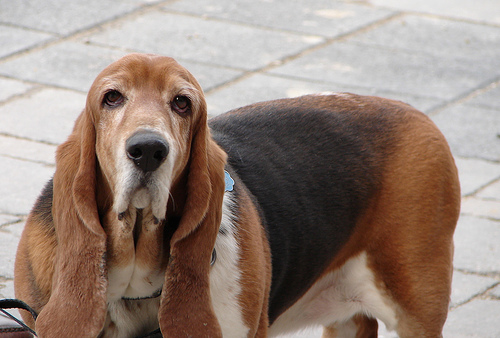
Animal: dog
Breed: basset_hound